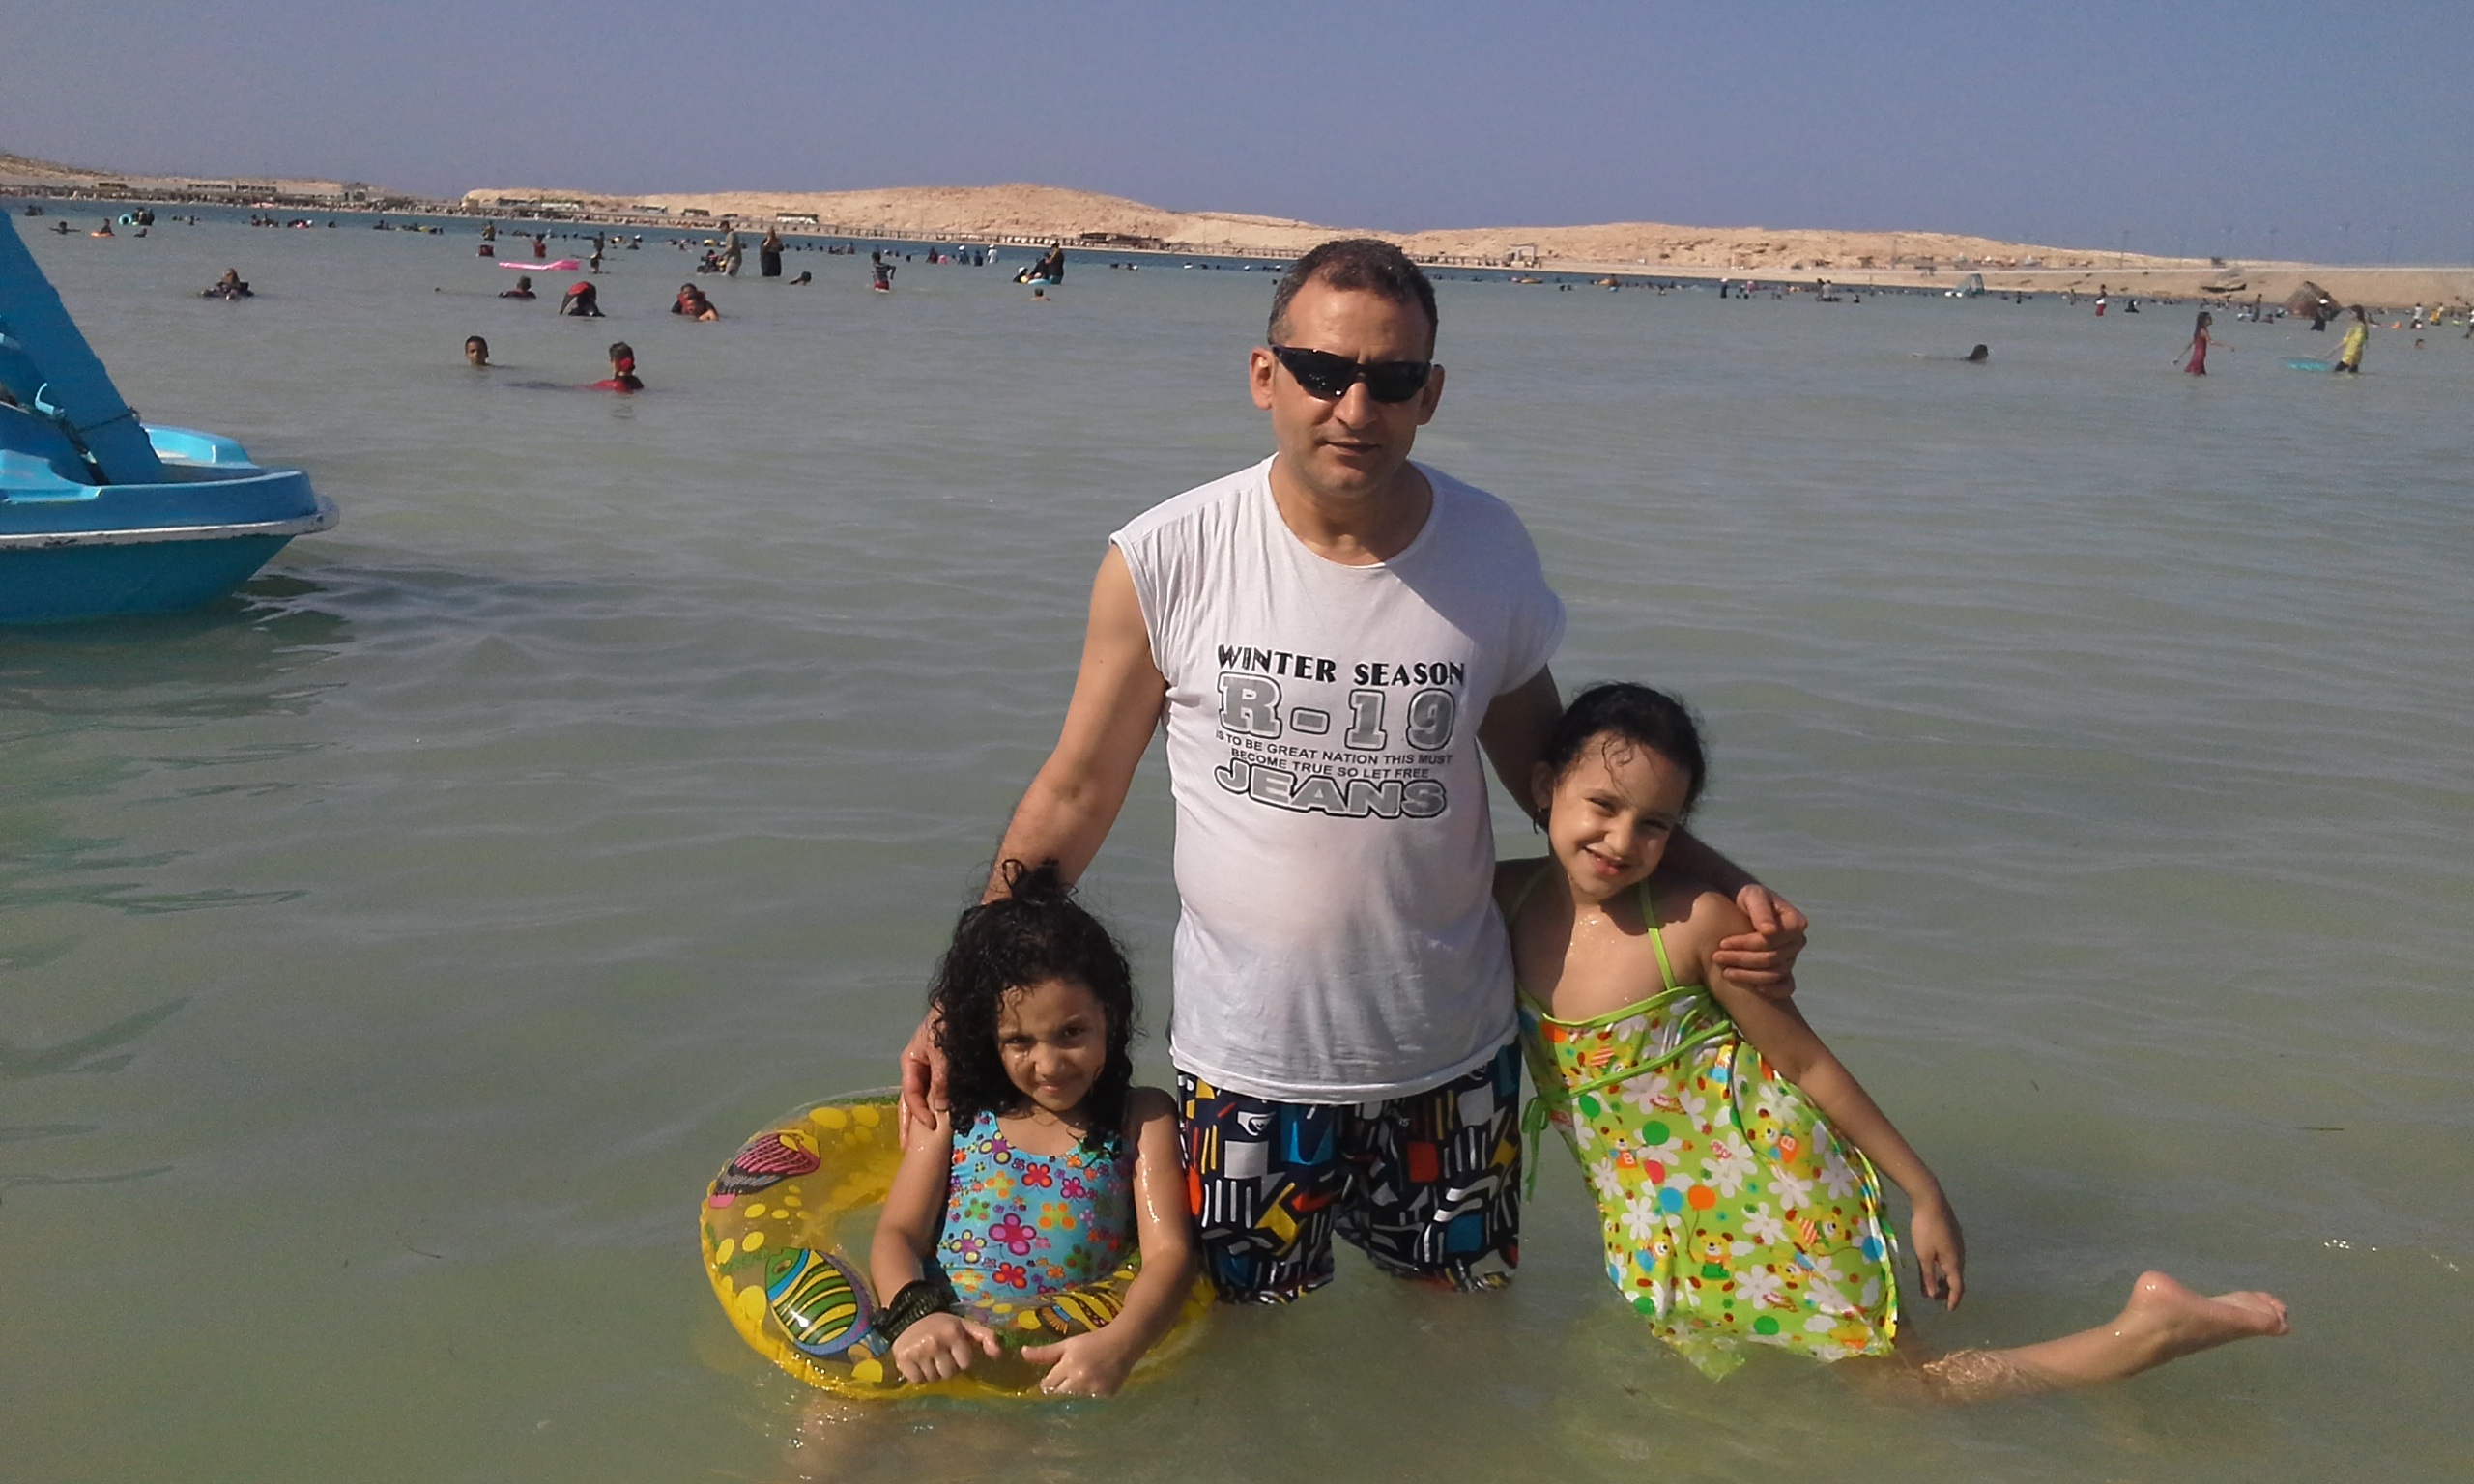
beach, sea, people, vacation, bay, body of water